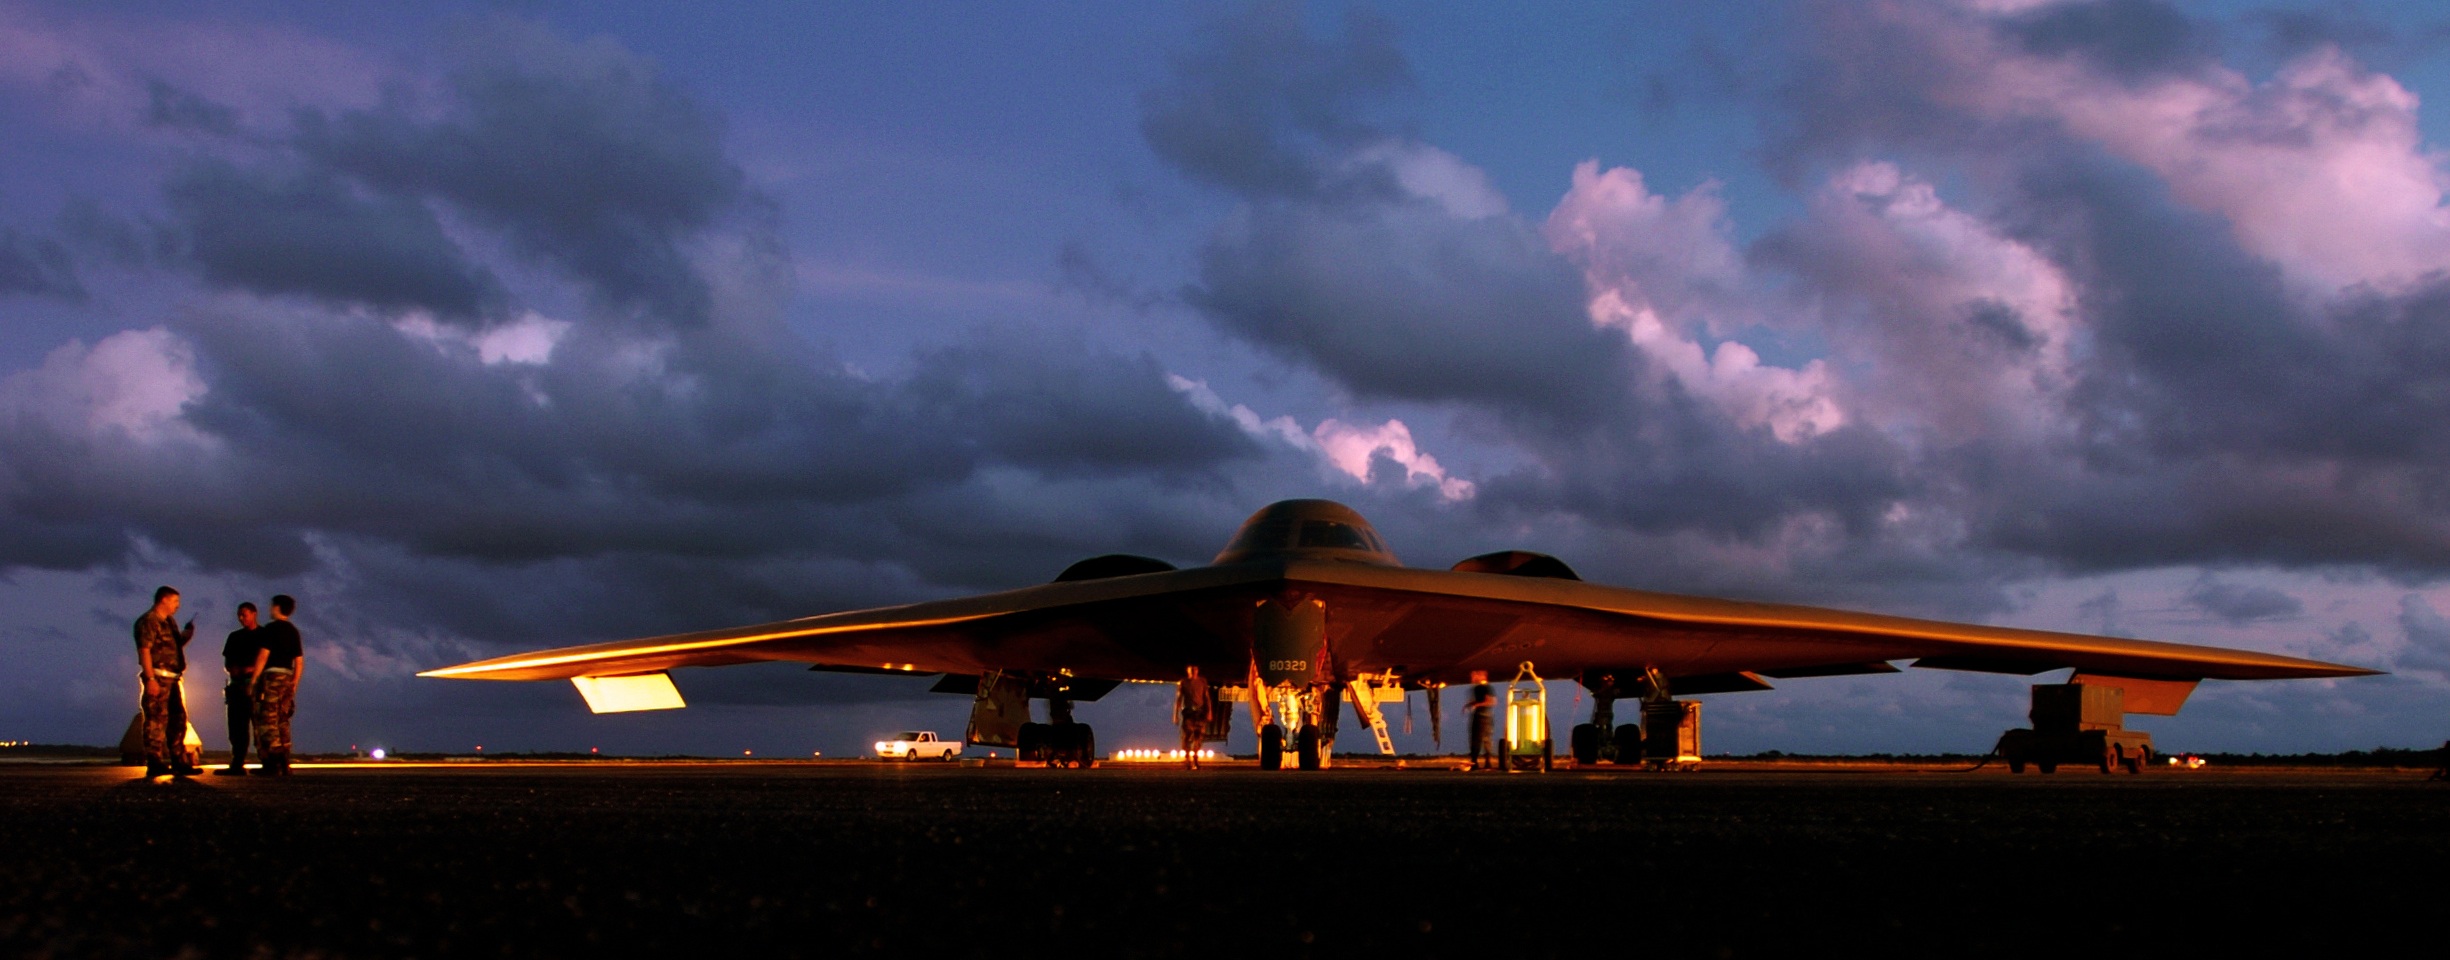
wing, cloud, sky, ground, airplane, plane, tarmac, aircraft, military, jet, dusk, evening, vehicle, aviation, airliner, spirit, screenshot, maintenance, mechanics, air force, jet aircraft, stealth bomber, atmosphere of earth, b 2